Military history of the United Kingdom during World War II

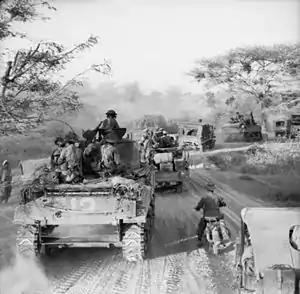
Sherman tanks and trucks advancing on Meiktila, March 1945.

By May 1944, U.S. VI Corps had been reinforced to a strength of seven divisions. In the Fourth Battle of Monte Cassino (also known as Operation Diadem), a concerted attack was made at both Anzio and the Winter Line. The German defences finally cracked.